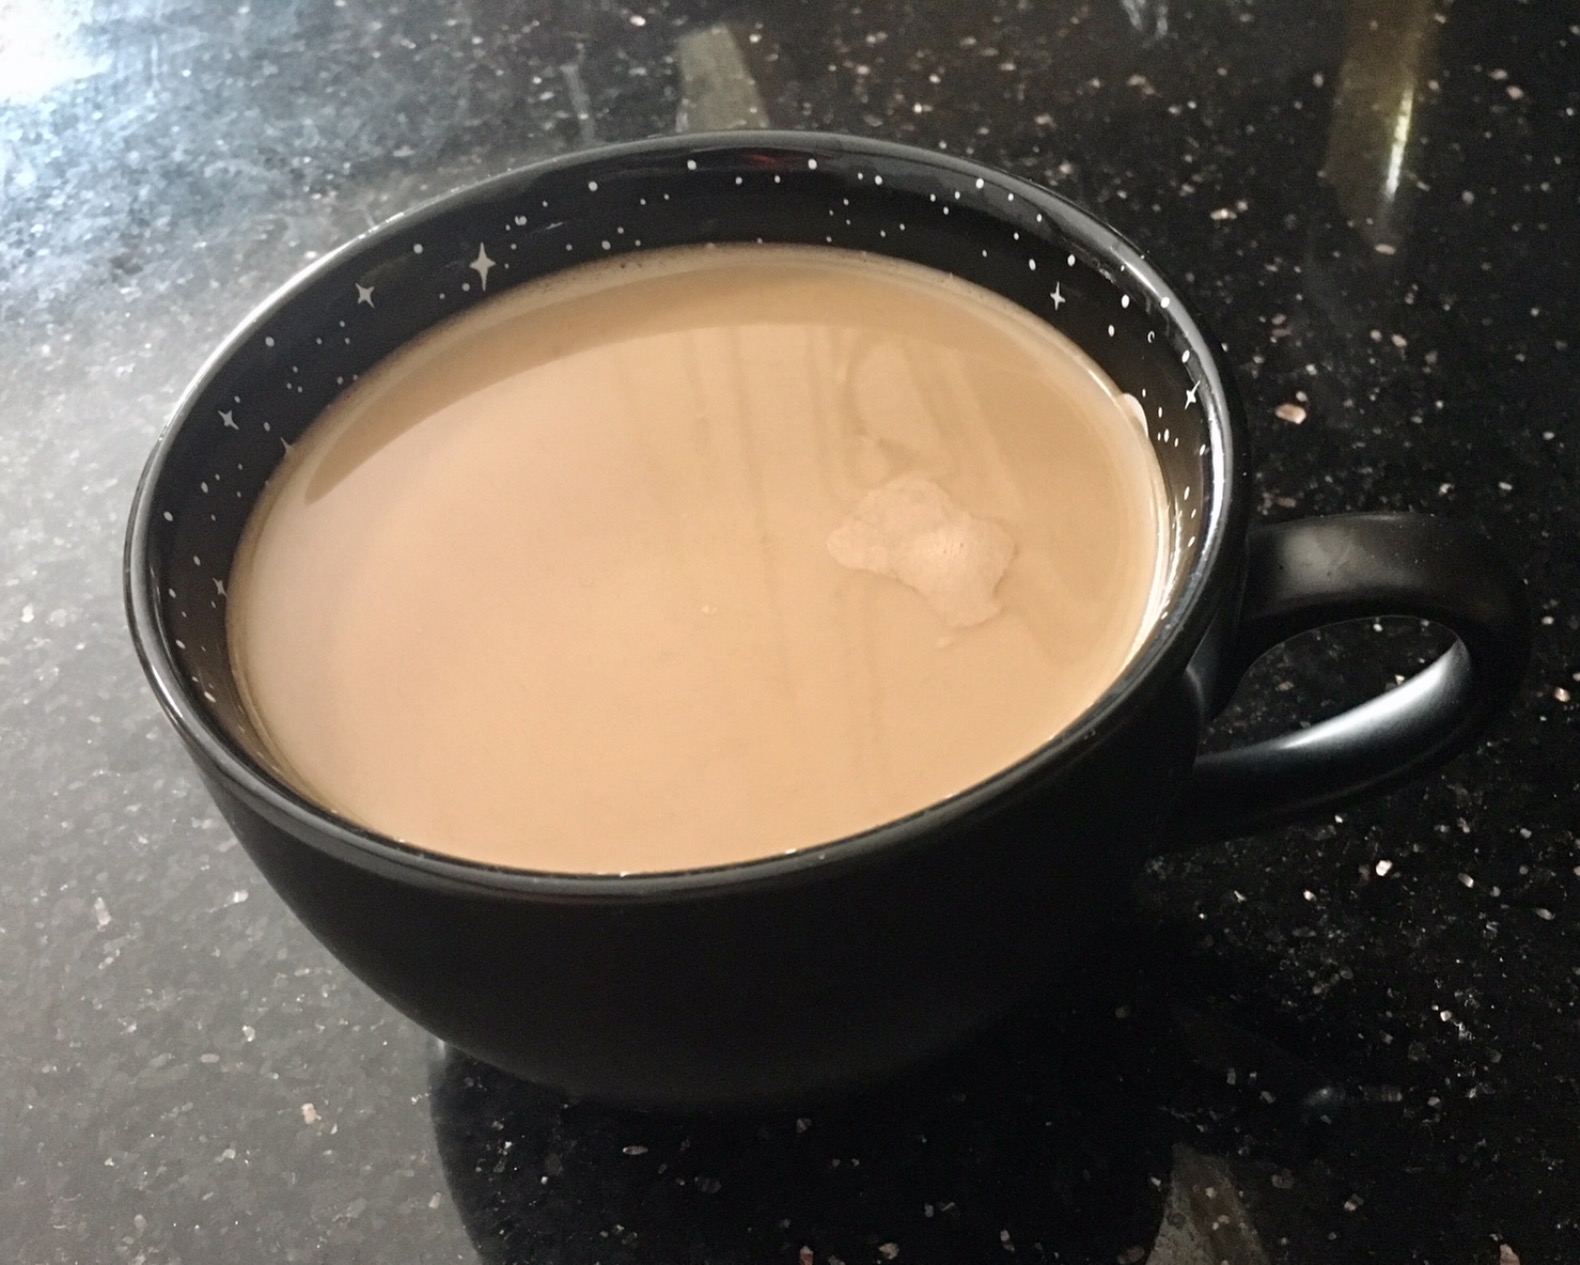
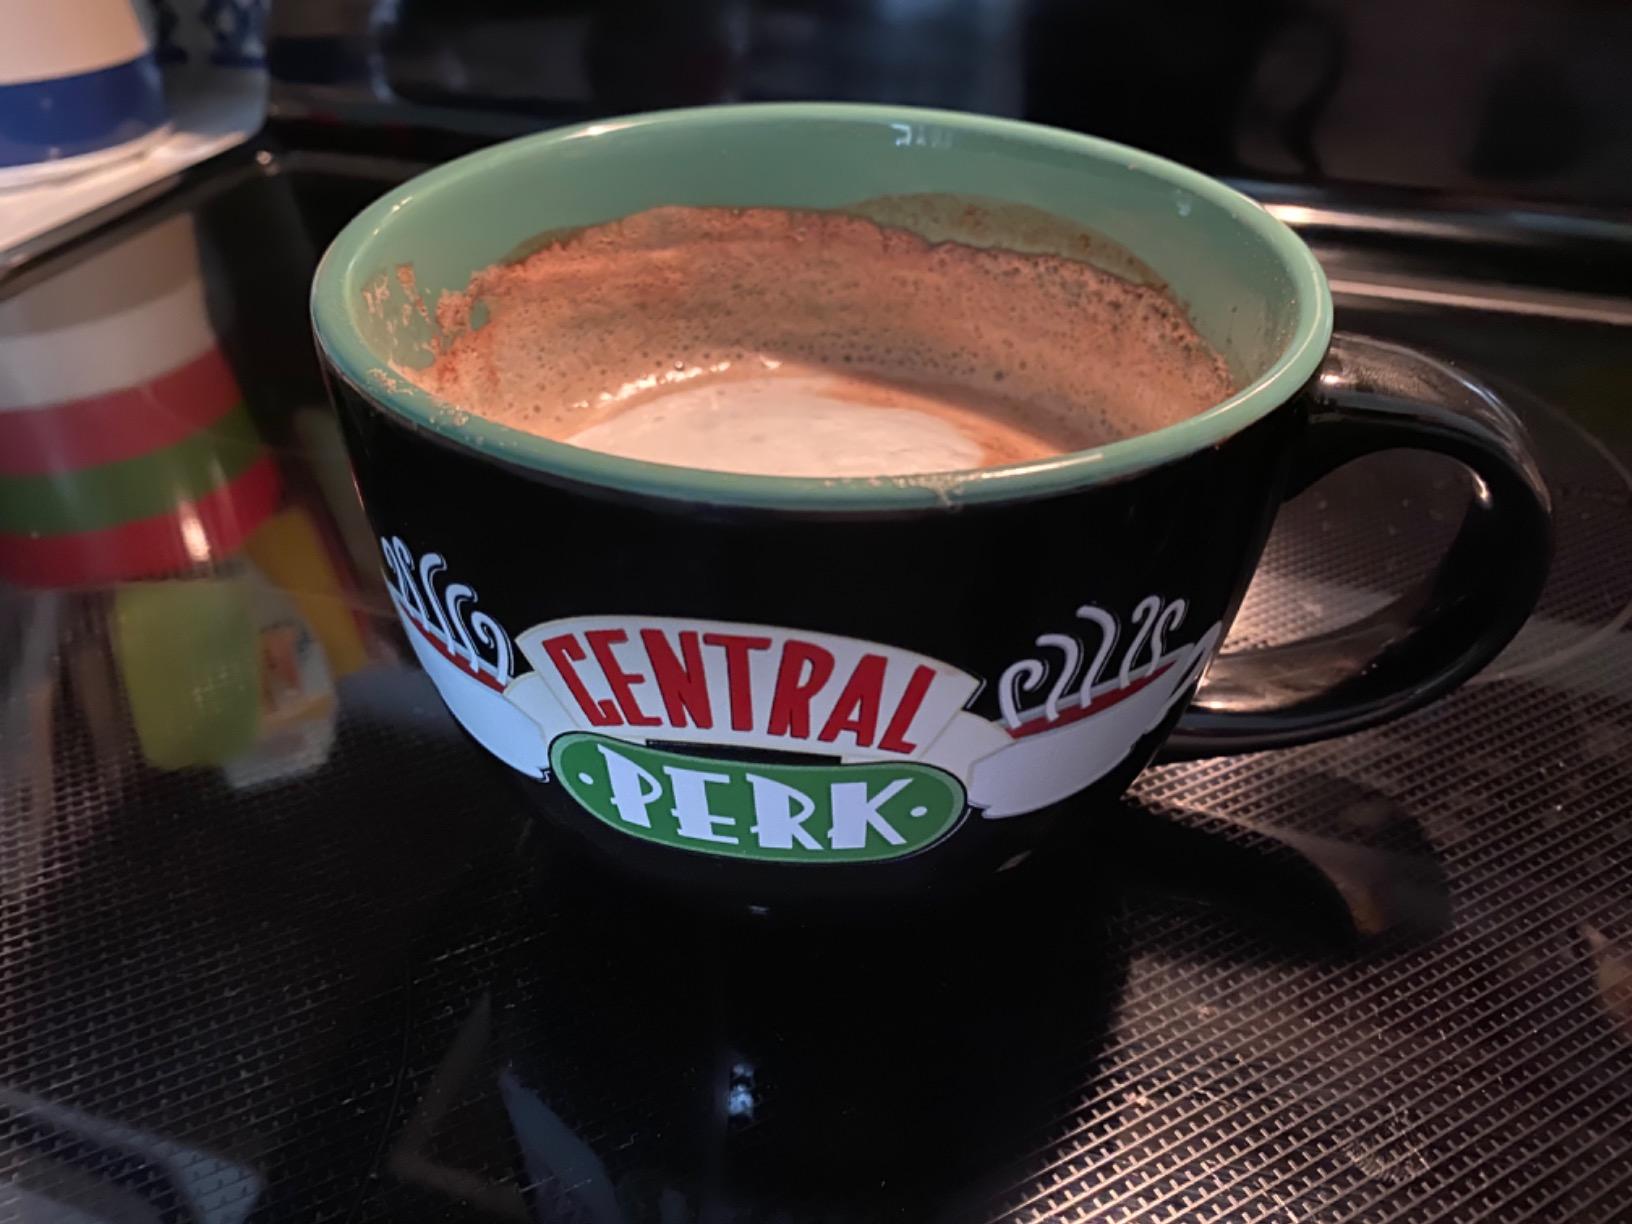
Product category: items_mug
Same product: no